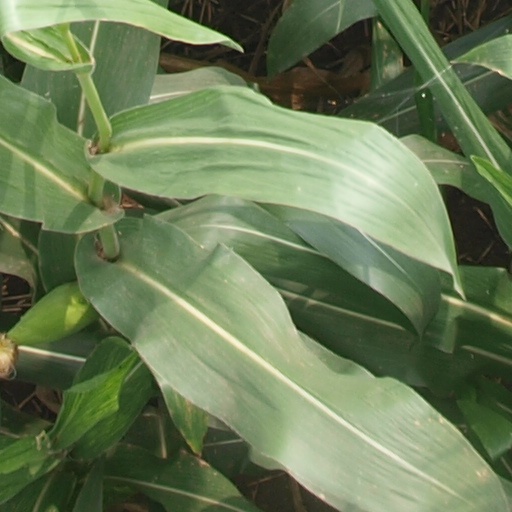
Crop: maize; corn